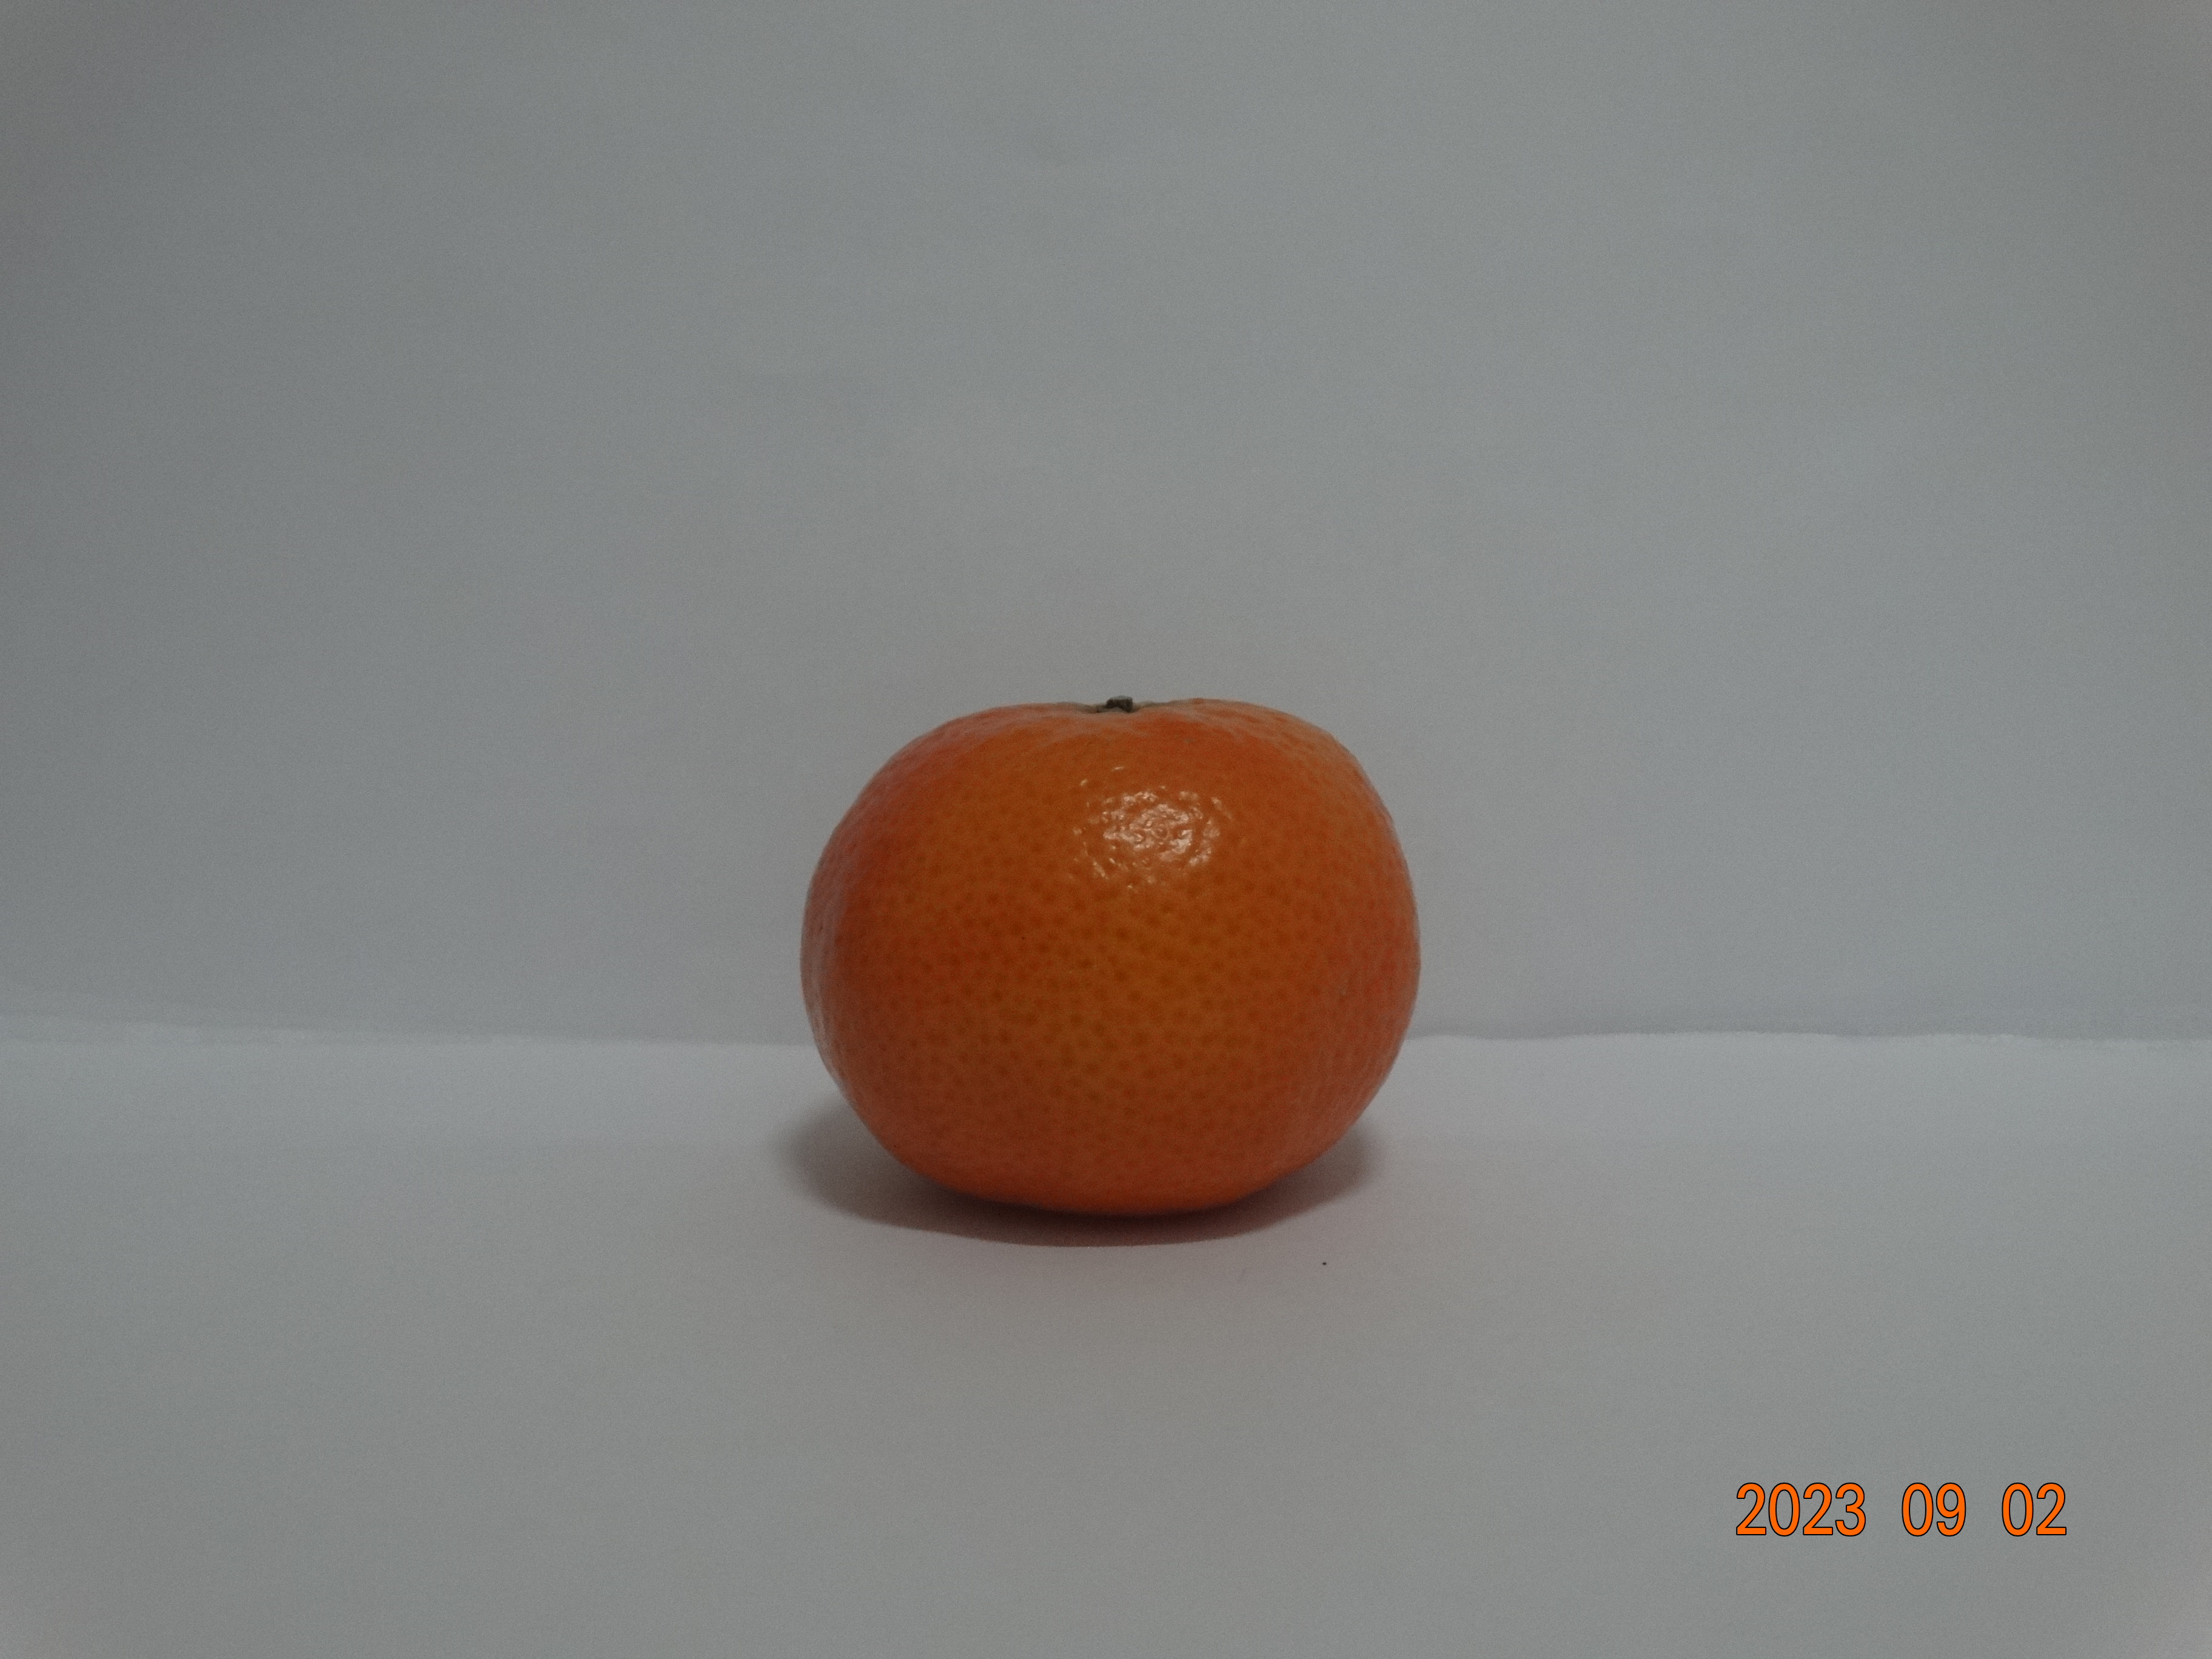
Citrus fruit variety: tangerine